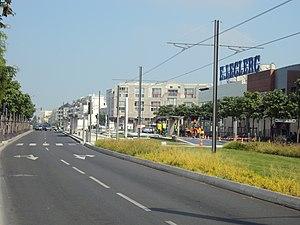
Chantier du T2 à colombes station Victor Basch
La liste des stations du tramway d'Île-de-France propose un aperçu des stations actuellement en service sur les lignes de tramway d'Île-de-France, en France. La première ligne a ouvert en 1992. L'ensemble des lignes, qui ne sont pas toutes en correspondance entre elles, comprend 204 stations, depuis le 14 décembre 2019, date d'extension de la ligne 4 du tramway d'Île-de-France.